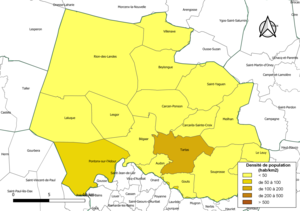
Carte des densités de population (millésimée 2016) des communes de la Communauté de communes du Pays Tarusate, département des Landes, France. Composition au 1er janvier 2019.
La communauté de communes du Pays Tarusate est une communauté de communes française, située dans le département des Landes, en région Nouvelle-Aquitaine.